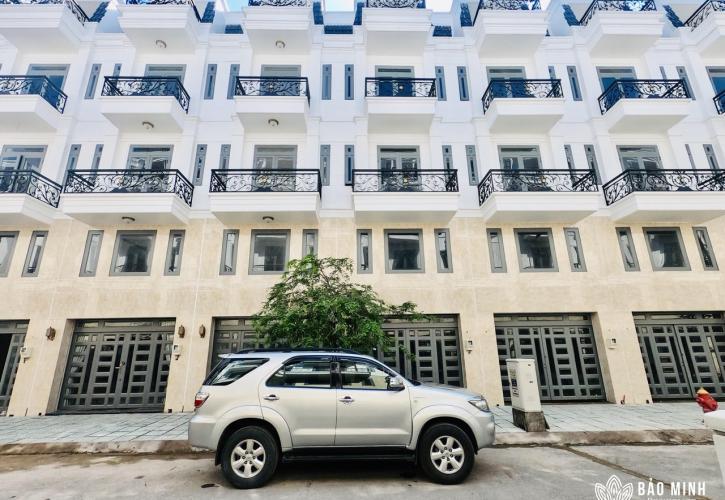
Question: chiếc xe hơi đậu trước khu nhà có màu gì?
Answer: chiếc xe hơi đậu trước khu nhà có màu xám